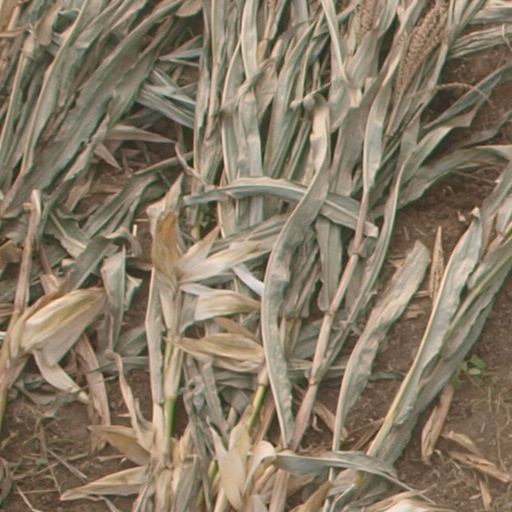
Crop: maize; corn